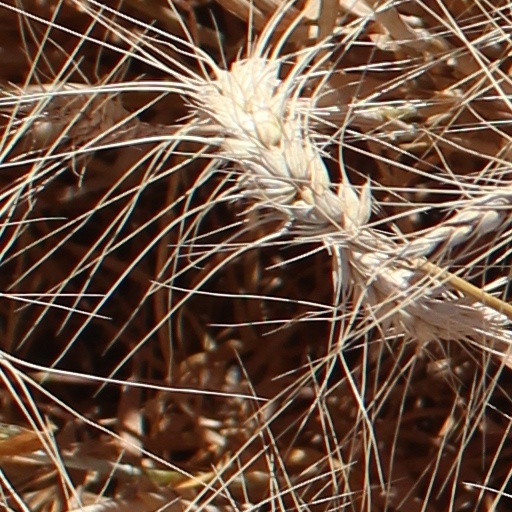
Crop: wheat